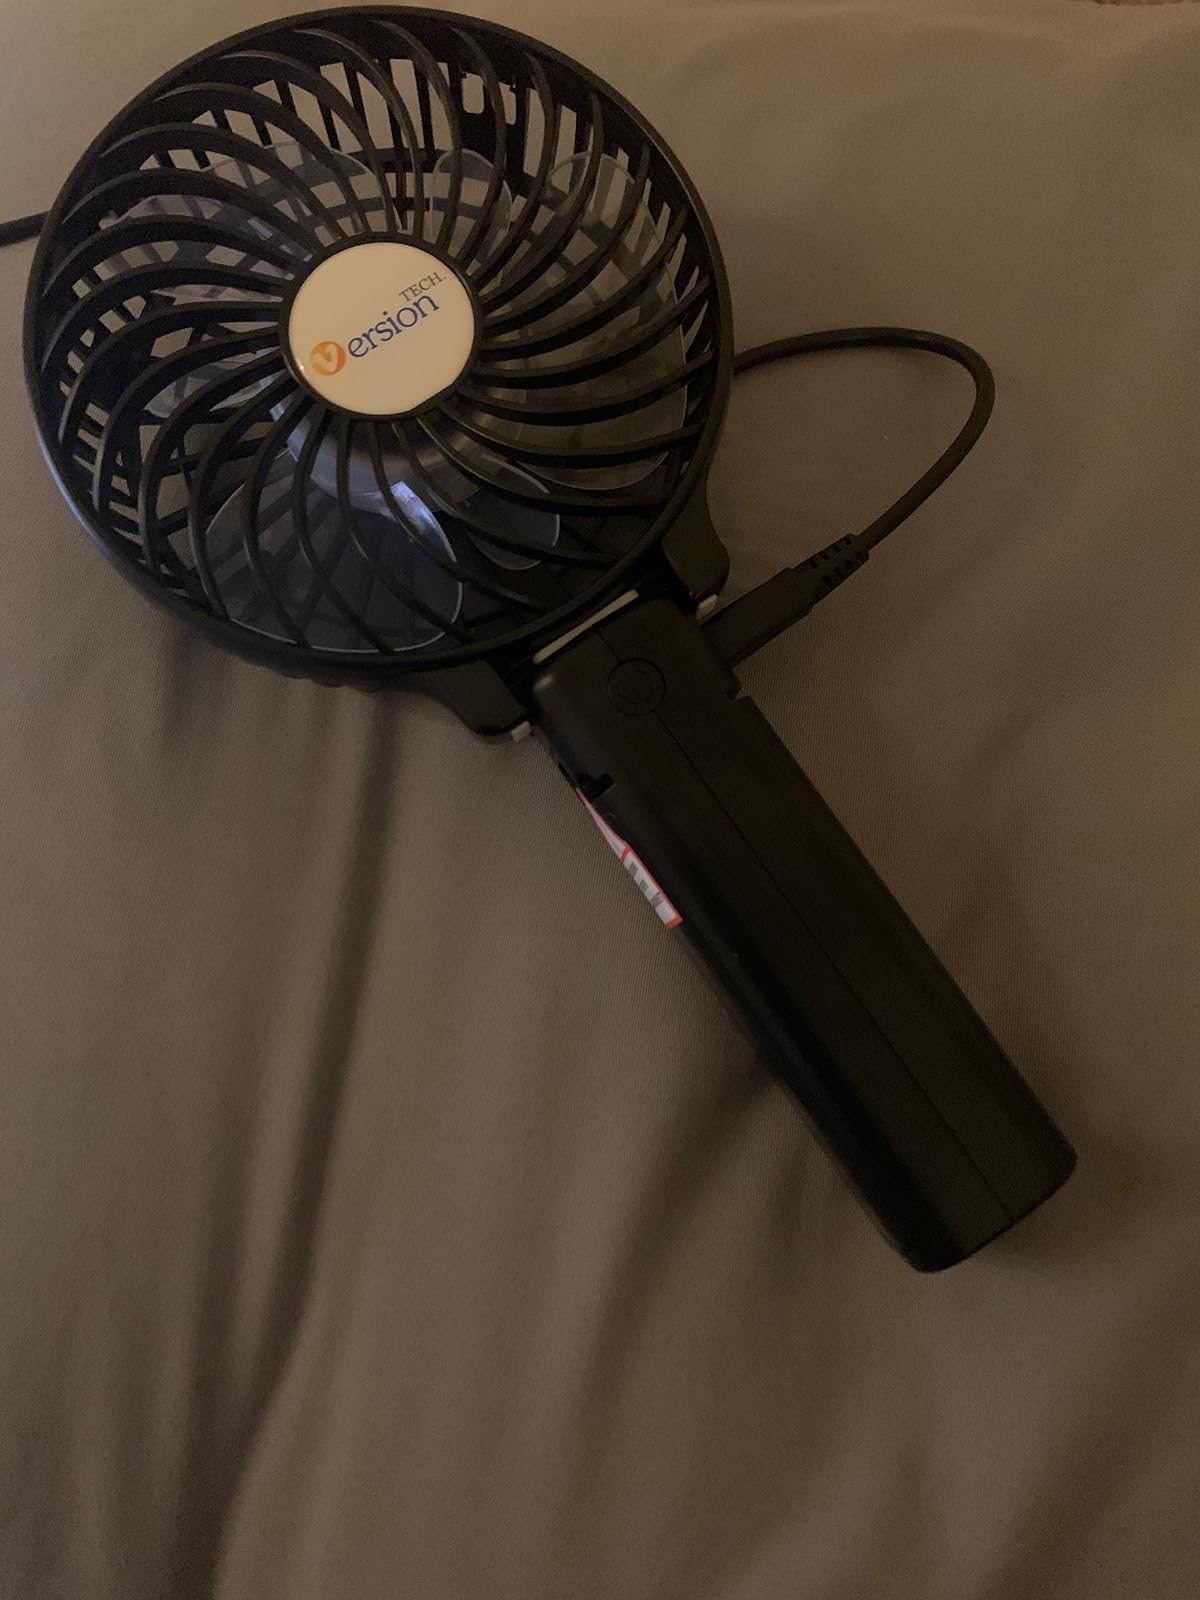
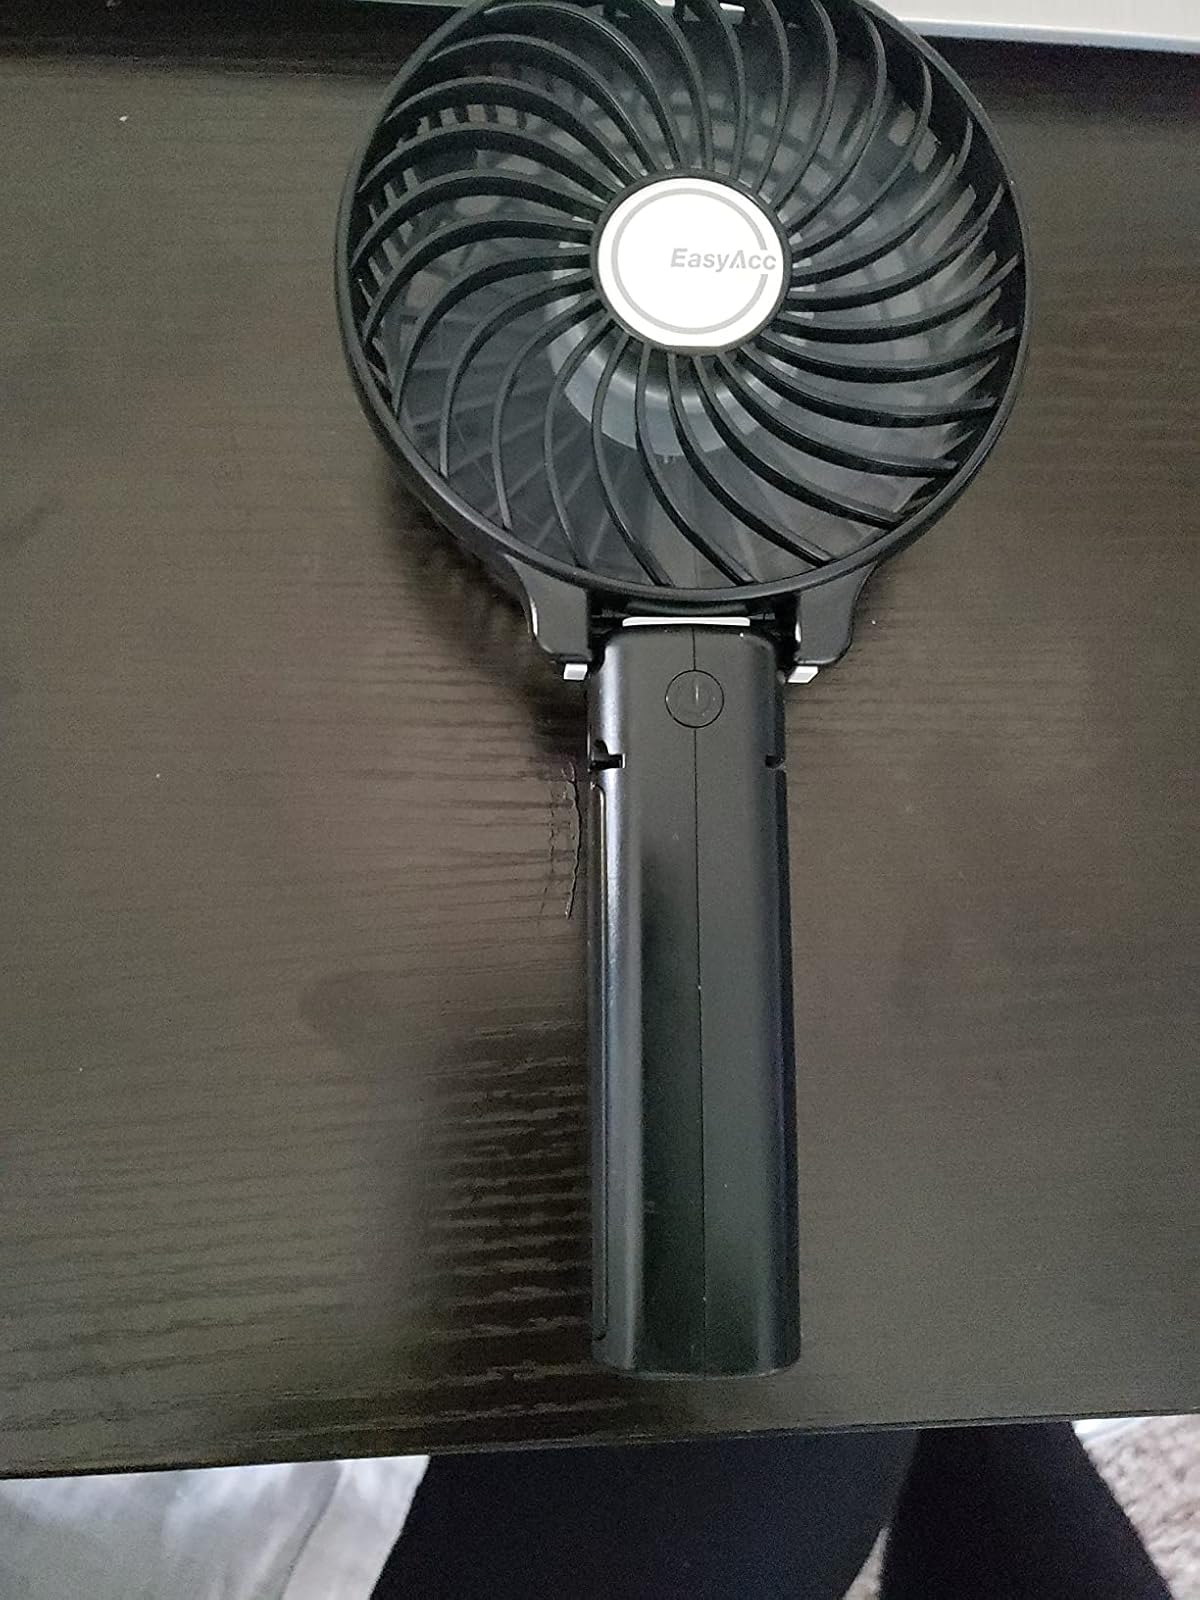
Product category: fan
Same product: no